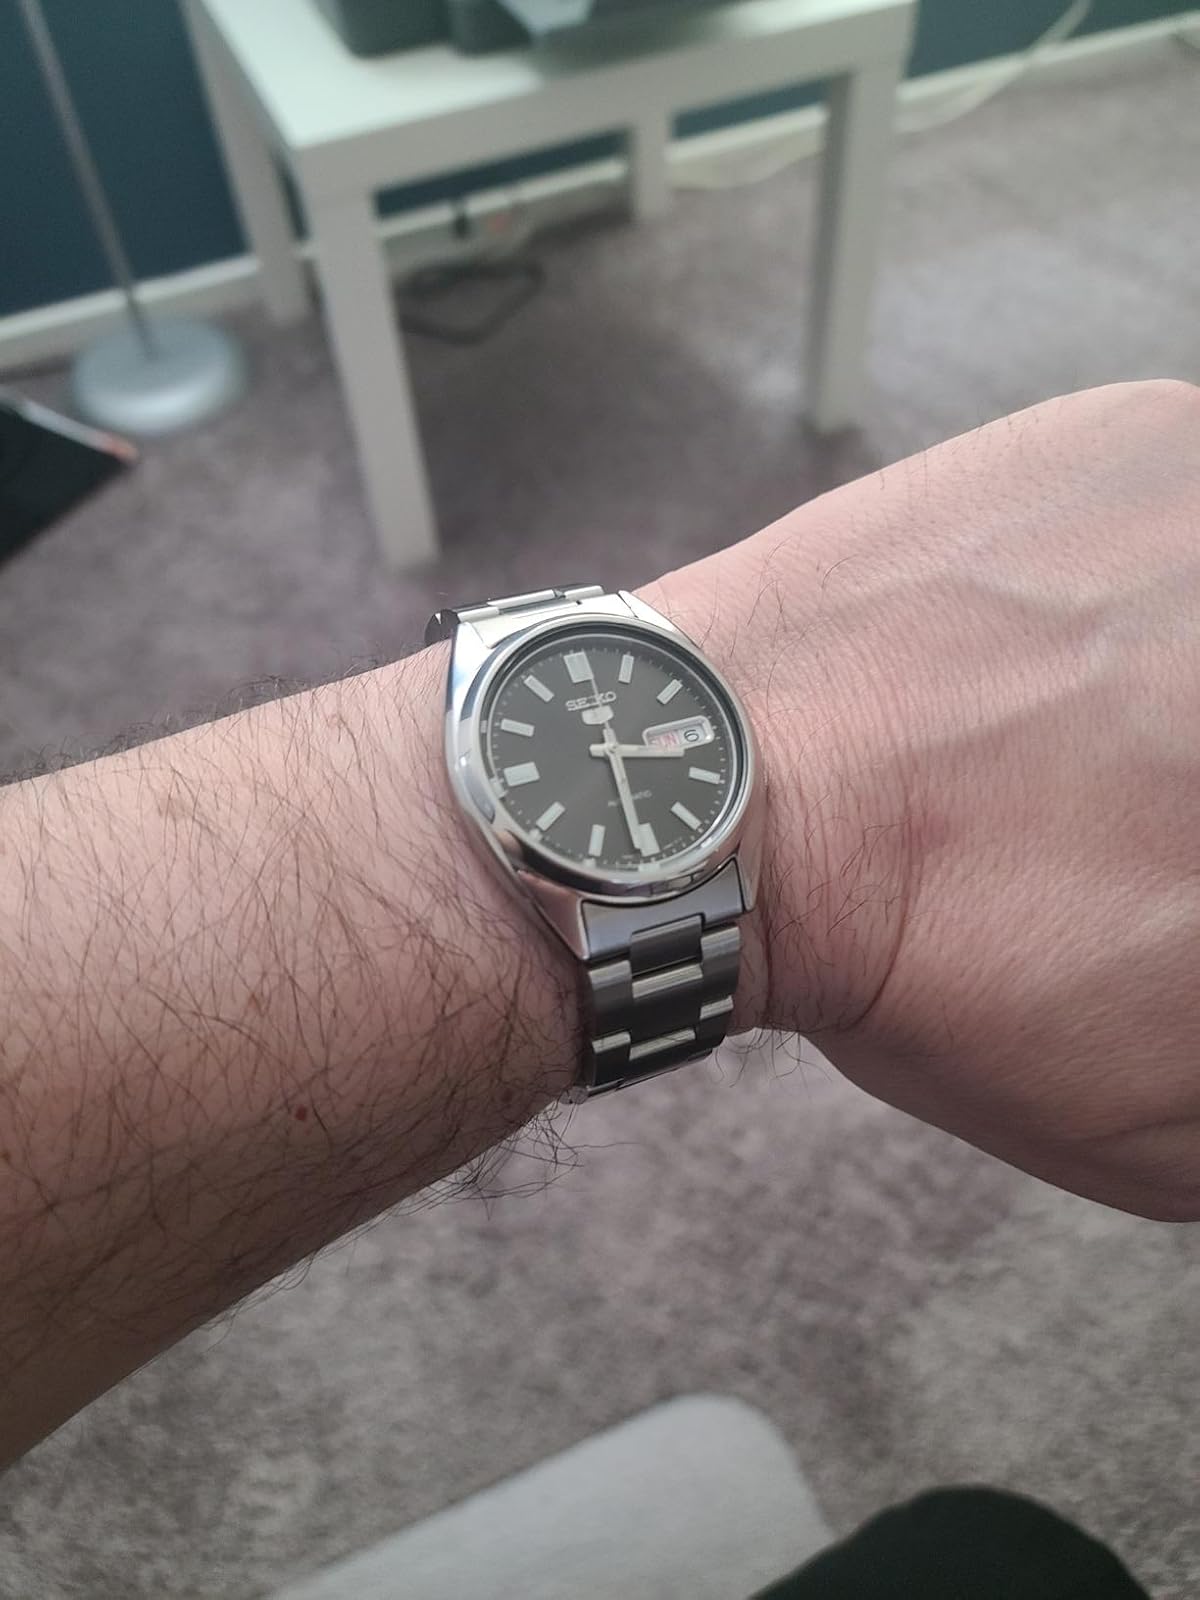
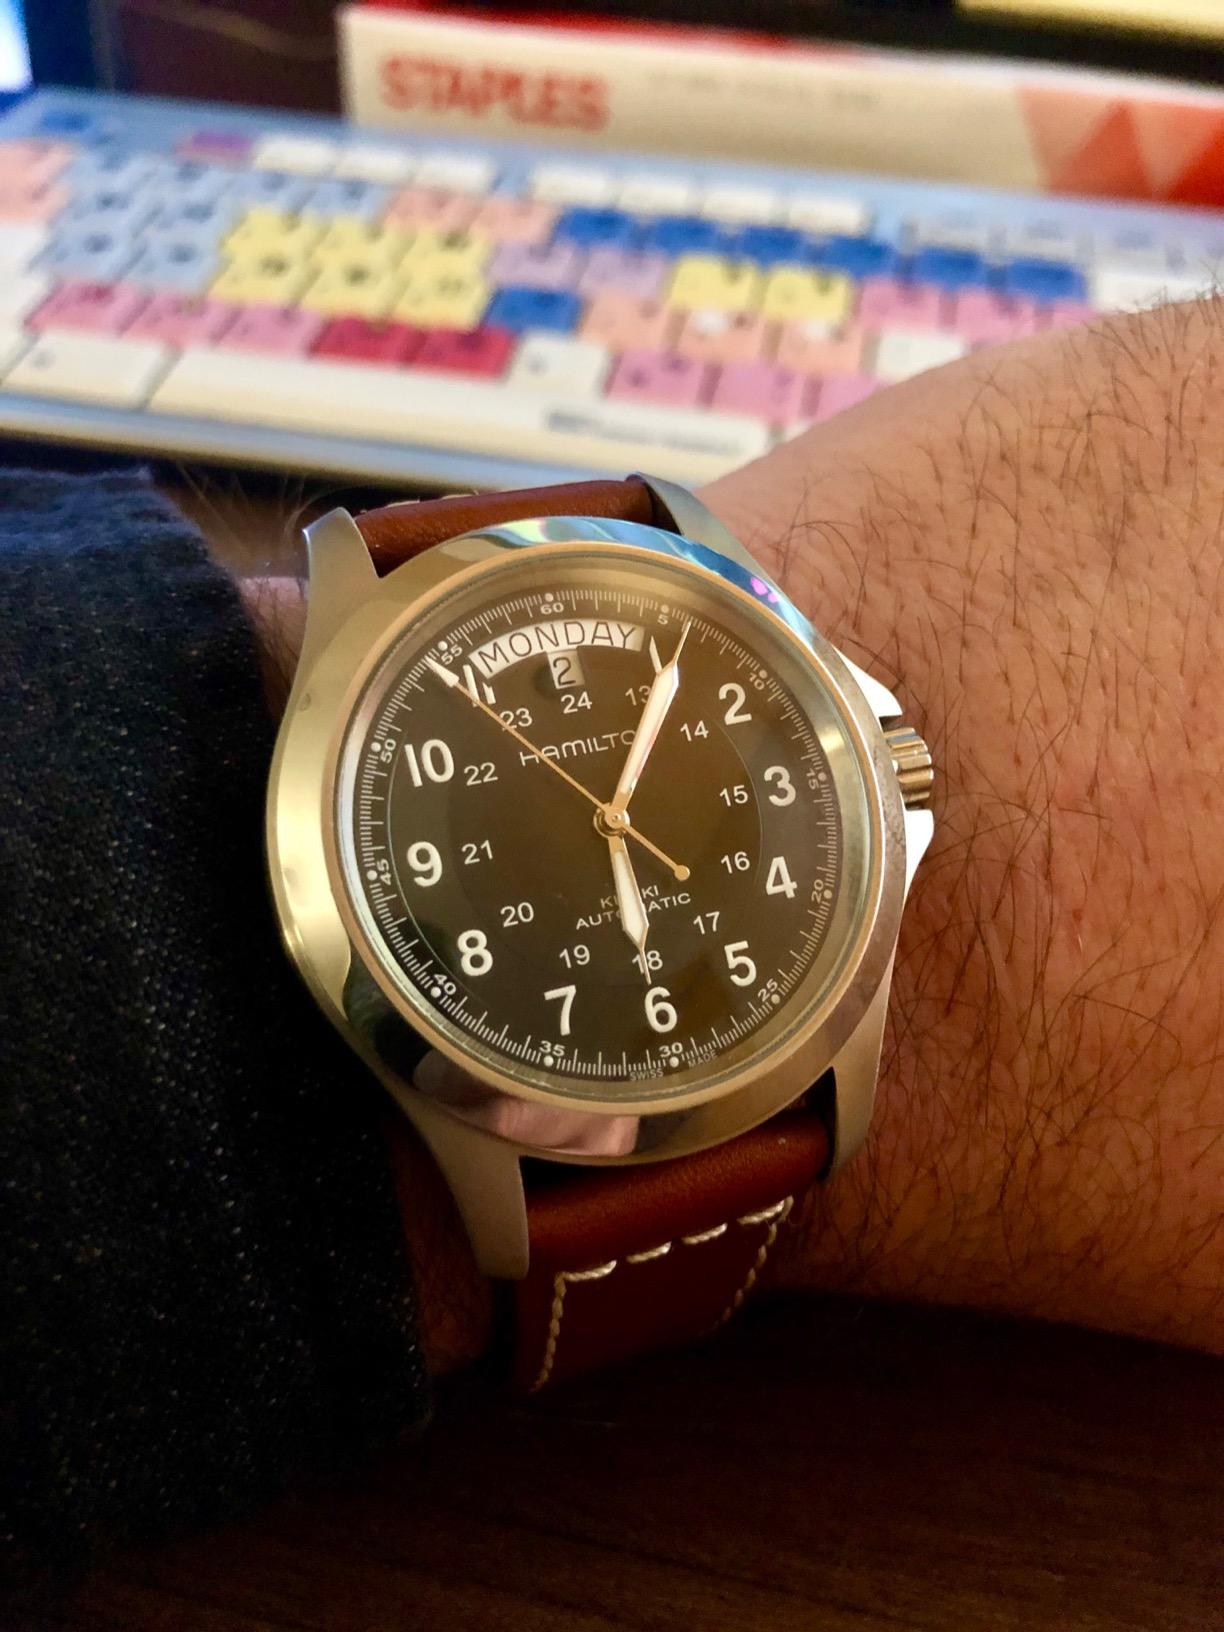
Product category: accessories_watch
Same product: no